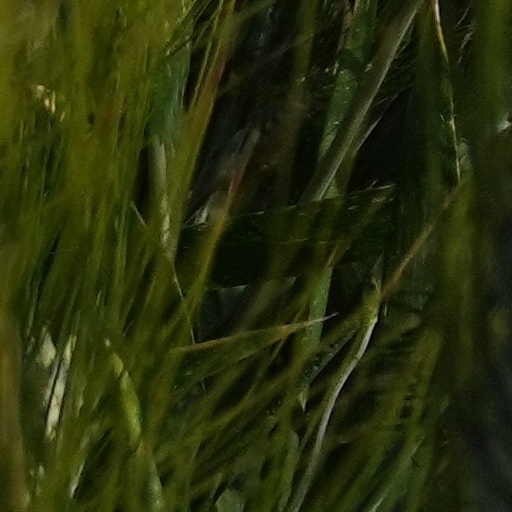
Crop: wheat